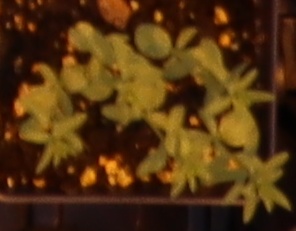
Label: Flax